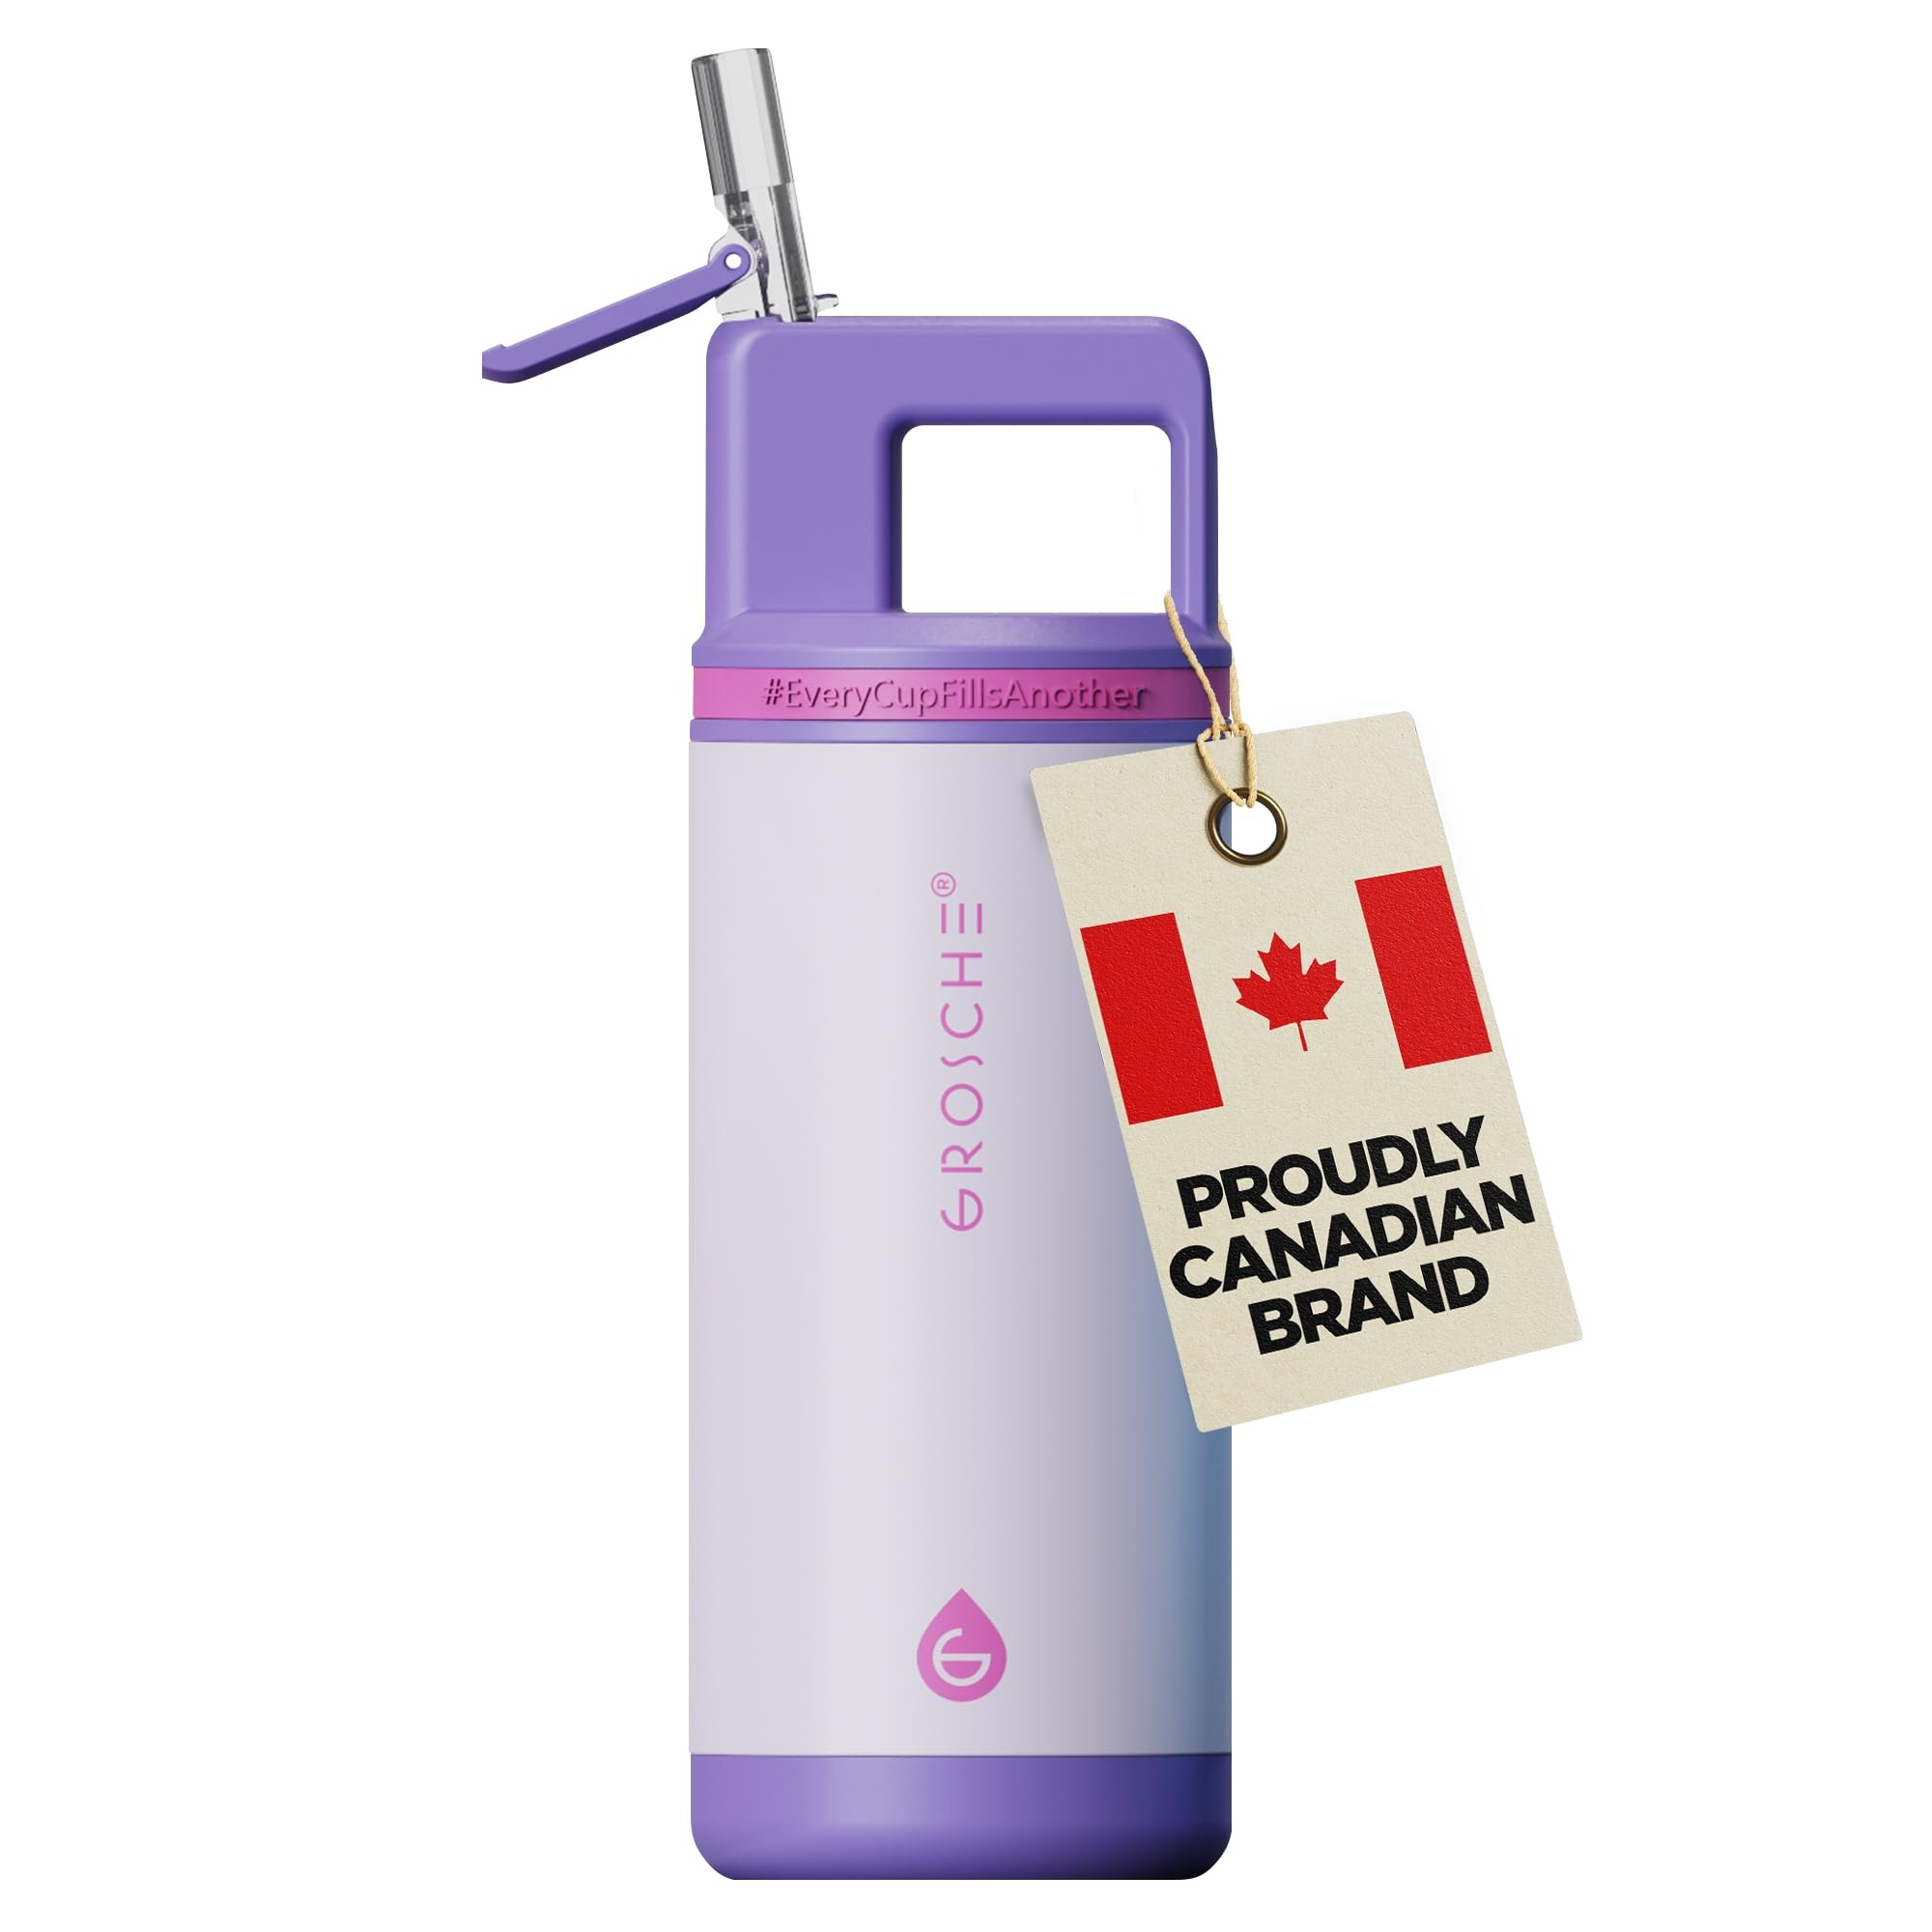
Item Name: GROSCHE Alpine Flip n' Sip 16oz Insulated Kids Water Bottle - Stainless Steel, Leakproof Flask with Straw - Perfect for Gym, Travel & Outdoor Use - Keeps Water Cold upto 60 hrs - Cosmic Purple
Bullet Point 1: [ Coldest Water Bottle With Straw] The Alpine flask series is engineered to hold ice up to 60 hours making it best in class among insulated kids water bottles. The stainless steel flask and the kids bottle lid are both triple insulated. it can keep ice water cold 36 to 48 hours, which is best in class for wide mouth kids water bottles with straw lids. It is a leakproof water bottle with the ultra secure straw lid.
Bullet Point 2: [ Best In Class Build Quality ] If you want a tough built to last straw water bottle then you found it! As a school water bottle or a gym water bottle this is the best kids water bottle! The stainless steel water bottle is built with ultra thick stainless steel making it the best flask for those wanting quality with style to boot. Dishwasher safe and leakproof as well.
Bullet Point 3: [ Flip n' Sip lid with built in spout cover] The unique Flip n' Sip lid has a cover that hides the sip straw when its shut, and opens up conveniently to sip from. This unique kids straw water bottle keeps the sip straw clean making it an ideal gym water bottles for women, men, or anyone looking for healthy hydration with style.
Bullet Point 4: [ Straw Water bottle with strong handle ] This water bottle with handle is convenient among stainless steel water bottles for its tough handle and spout. The 16oz water bottle is car cupholder friendly. As a kids sports water bottle or just an insulated water bottle with straw, or as a hiking water bottle, or a travel water bottle its the best choice.
Bullet Point 5: [ Dishwasher Safe Water Bottle ] This powder coated stainless water bottle comes in 16oz, 20oz and 40oz sizes and is a dishwasher safe water flask. The insulated water bottle with straw are tough enough to be a military water bottle or the best water bottle for everyday use
Product Description: The ALPINE kids series is a premium insulated stainless steel water bottle series that is built to be best in class in every way. It is an ultra insulated kids water bottle with straw lid, and built tough, has a convenient handle and a covered sip straw lid. It is also a dishwasher safe water bottle. The stainless steel material in the Alpine water flask is ultra strong and built to last. You will feel the strength and weight of this water flask as soon as you get your hands on yours. Along with amazing style, and convenience it has all the features that make it the best kids water bottles for adults and also for kids. The sip straw has a built in cover that can be snap shut to keep the straw away from dust and dirt.
Value: 1.0
Unit: Count

Price: 24.99